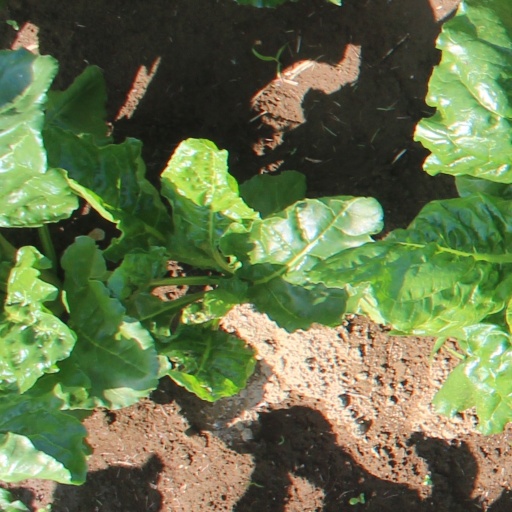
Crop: sugar beet